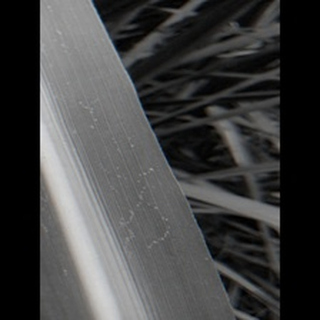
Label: sugarcane_mosaic